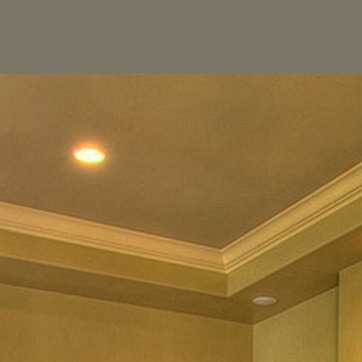
Material: painted